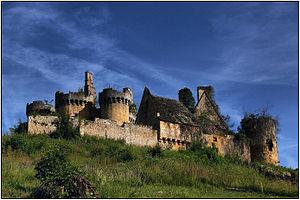
Château de Paluel, Saint-Vincent-le-Paluel
Le château de Paluel est un édifice du XVᵉ siècle situé à Saint-Vincent-le-Paluel, dans le Périgord noir, dans le sud-est du département de la Dordogne. Situé sur un promontoire dominant le ruisseau Énéa, à deux kilomètres en aval du bourg, il est inscrit depuis 1927 à l'Inventaire supplémentaire des monuments historiques.
Saint-Vincent-le-Paluel est une commune française située dans le département de la Dordogne, en région Nouvelle-Aquitaine.